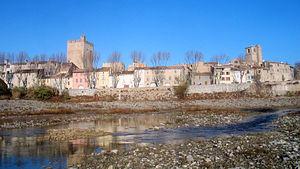
Fabrezan